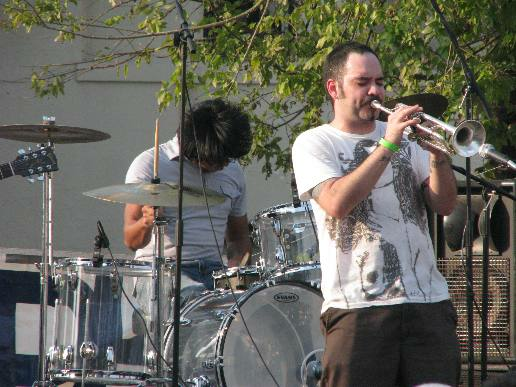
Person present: Yes